Sofjan Saury Siregar

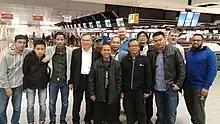
Members of ISR at Schiphol Airport 2015

In 1980, he married Berliantri Astuti in Medan, Indonesia. Within two months of the marriage, the couple moved to the Netherlands. They have three children: Sjahdian Siregar (son), Sabrina Siregar (daughter), Syarifah Siregar (daughter).